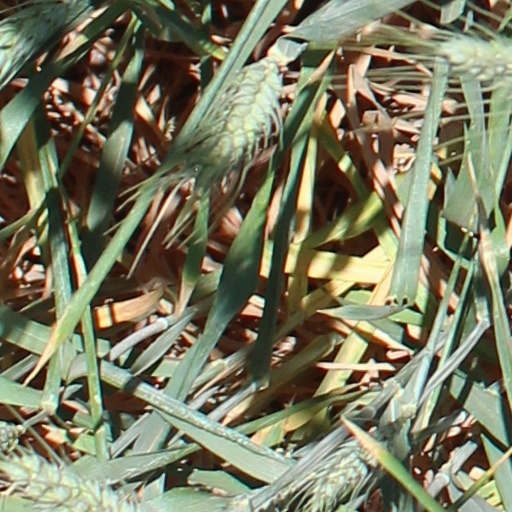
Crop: wheat